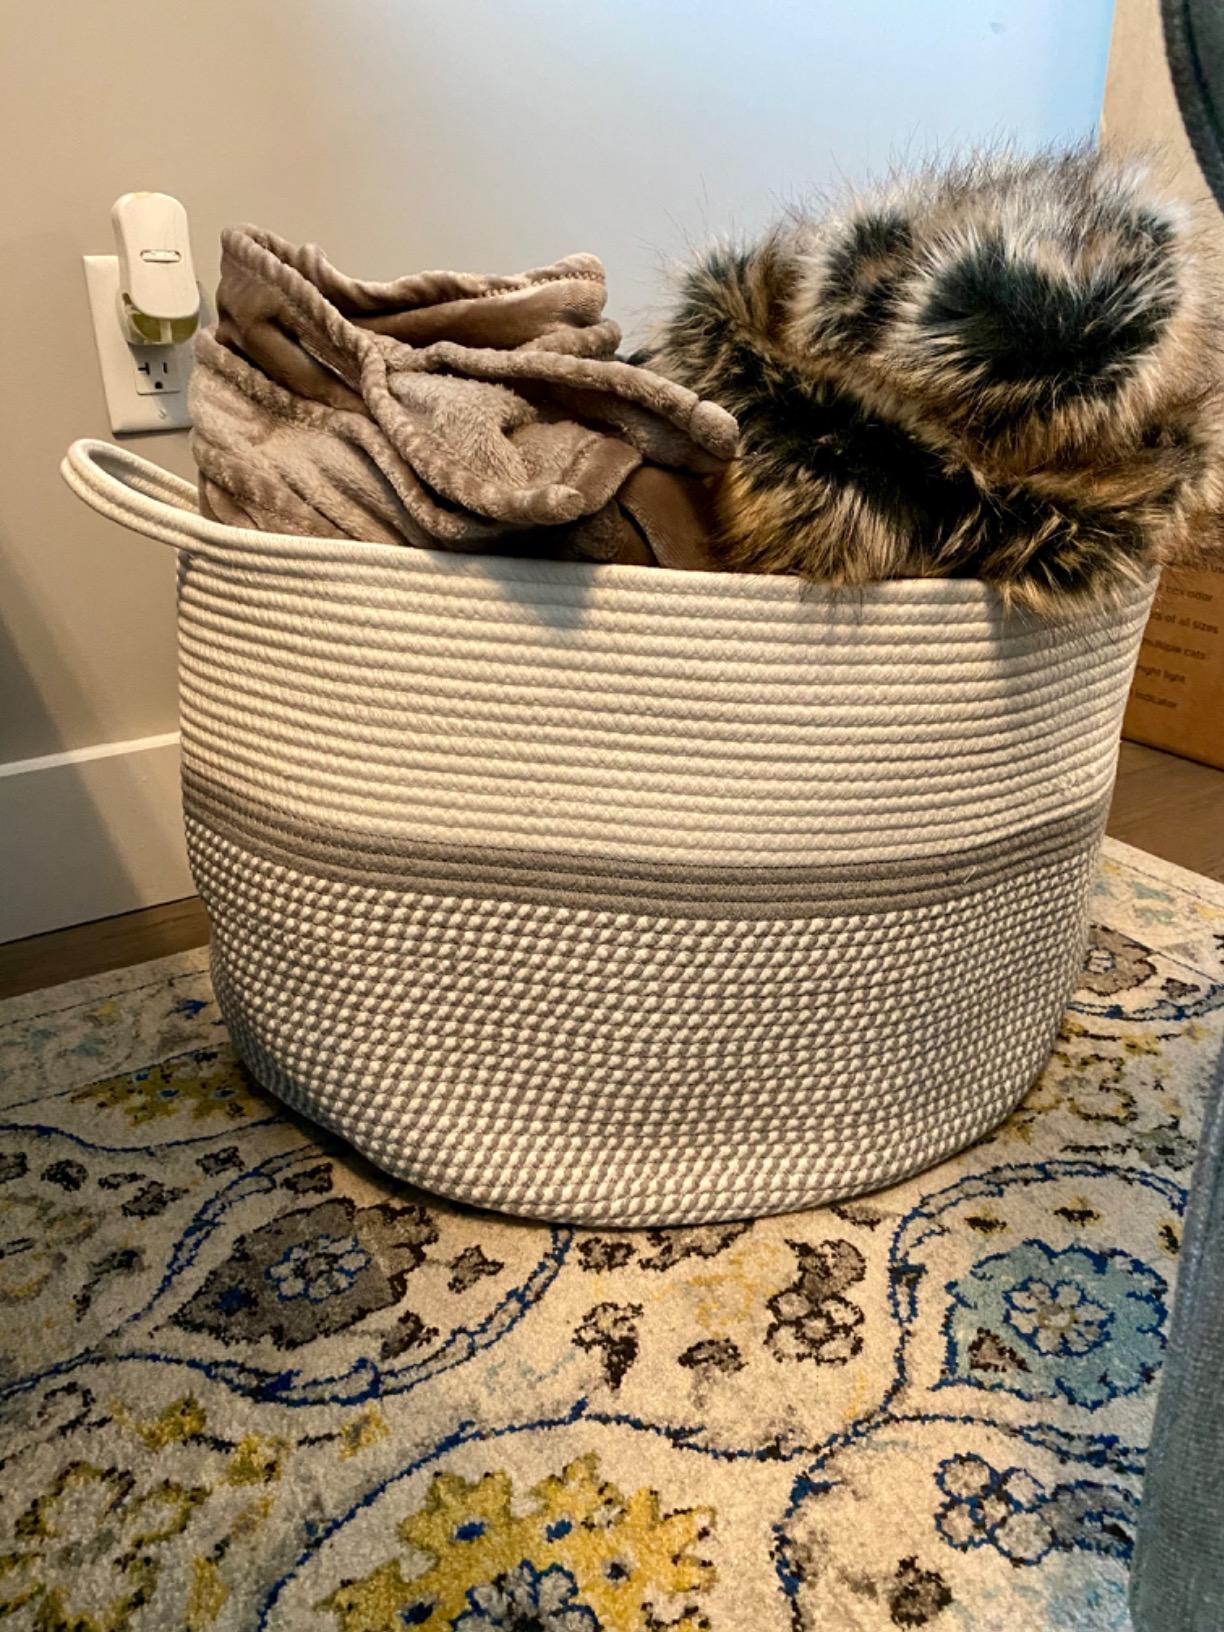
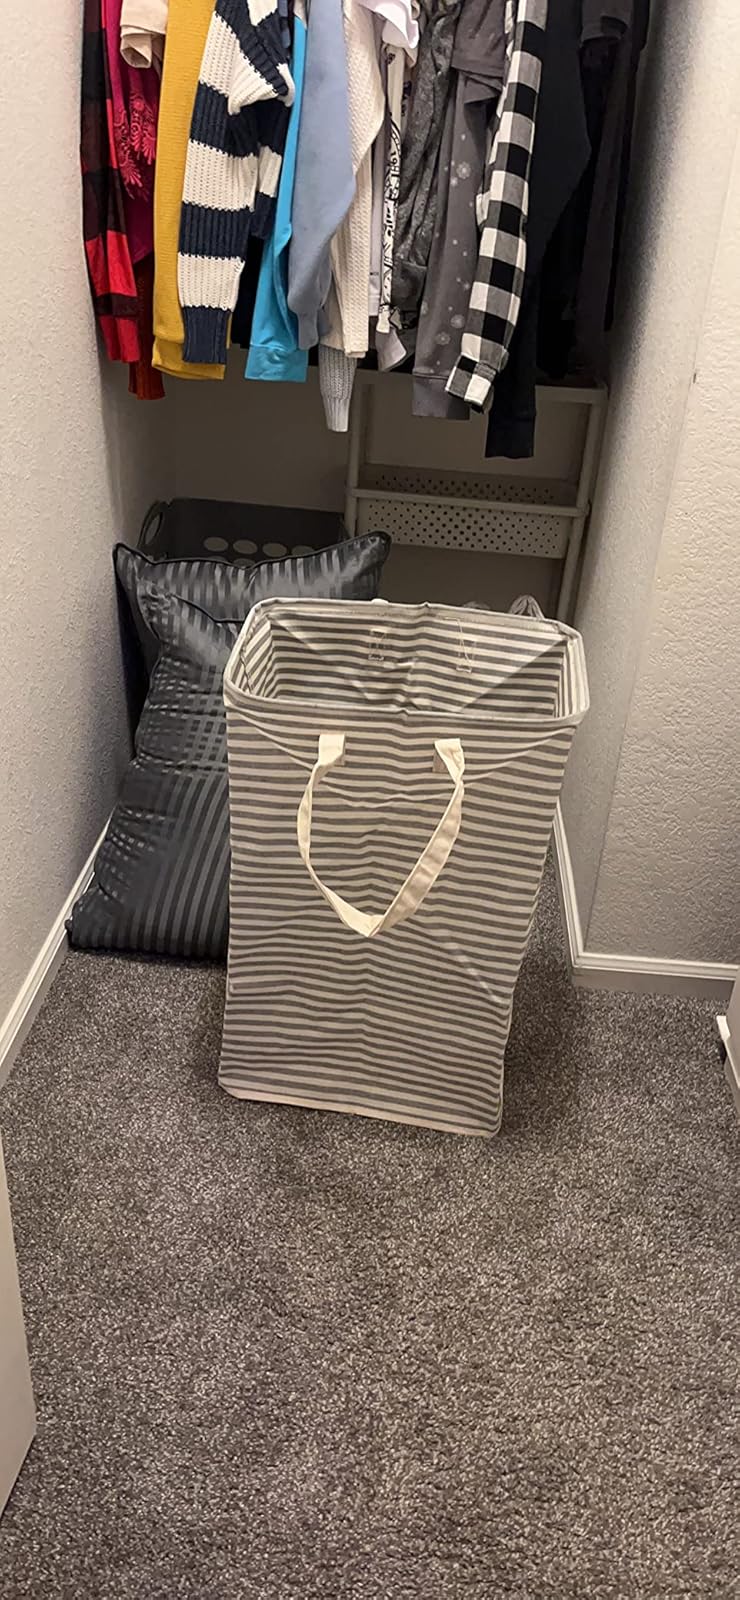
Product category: items_hamper
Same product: no